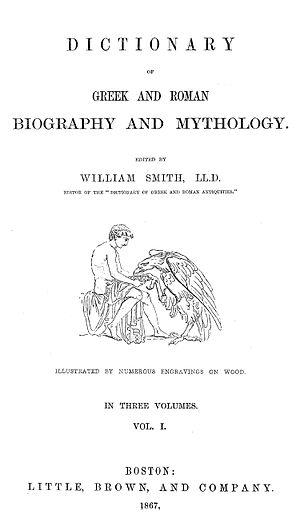
Le Dictionary of Greek and Roman Biography and Mythology est un dictionnaire biographique britannique rédigé dans les années 1840 sous la direction de William Smith, et consacré aux personnes réelles et aux personnages mythologiques et littéraires de la Grèce antique et de la Rome antique. C'est un des classiques de la lexicographie anglo-saxonne du XIXᵉ siècle.